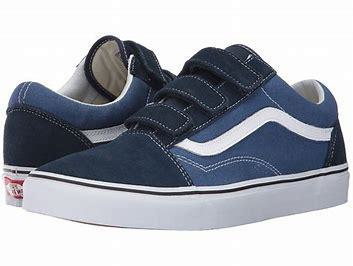
Brand: Vans
Model: Old Skool V